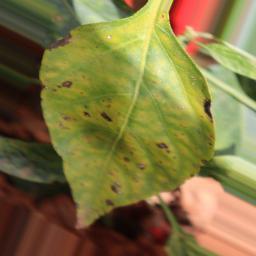
Label: nutritional